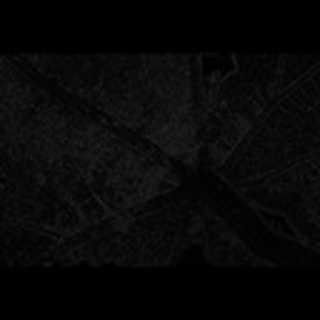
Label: cotton_aphids